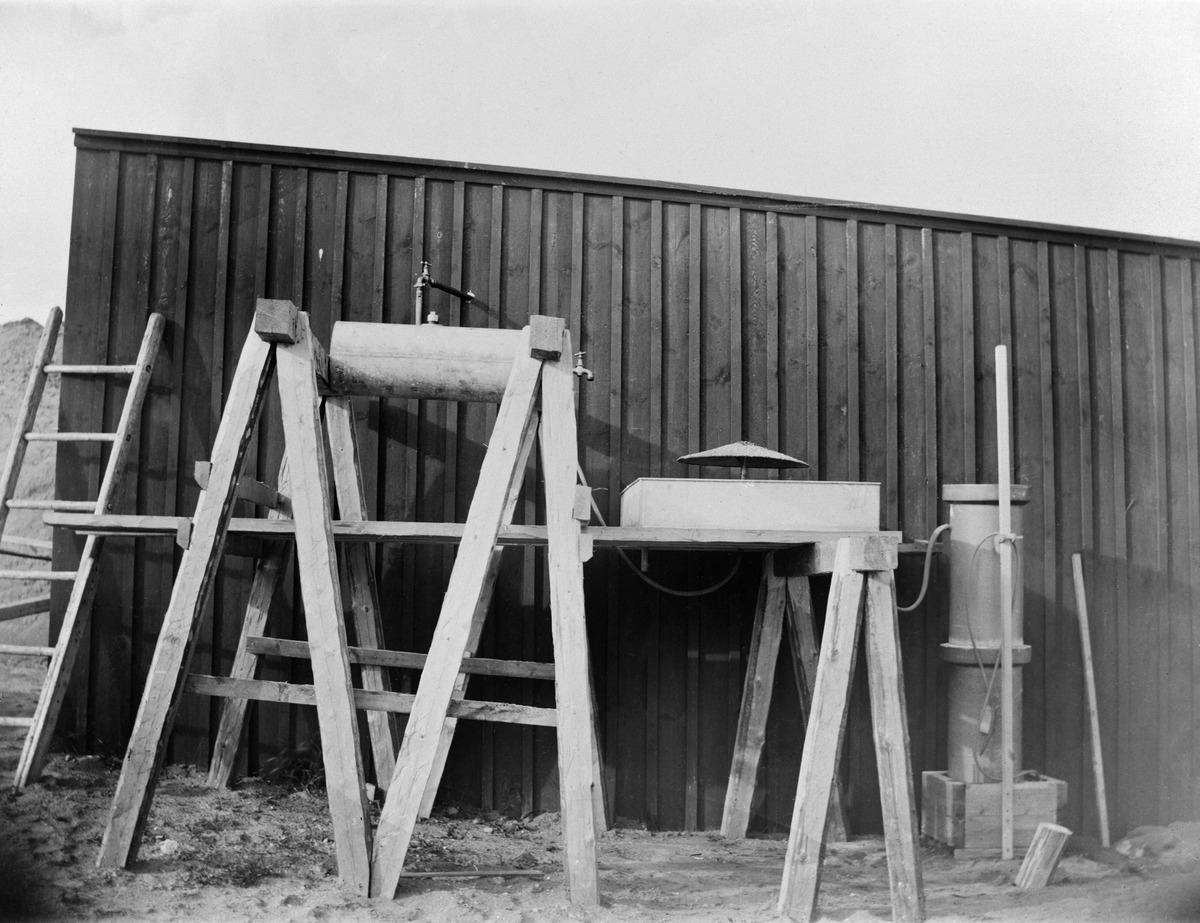
Vesilaitoksen suodatinkokeilun laitteistoa Kuninkaankartanonsaarella
sisällön kuvaus: Vesilaitoksen suodatinkokeilun laitteistoa Kuninkaankartanonsaarella. mustavalkoinen
Ajankohta: kuvausaika 1890
Paikka: Suomi, Uusimaa, Helsinki, Viikinmäki Helsinki, Viikintie 1
Aiheet: kunnallistekniikka vesihuolto, vedenlaatu